Mâcon-Ville station

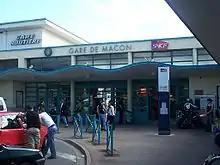
The station building

Mâcon-Ville station (French: "Gare de Mâcon-Ville") is a railway station serving Mâcon, in the Saône-et-Loire department, eastern France.